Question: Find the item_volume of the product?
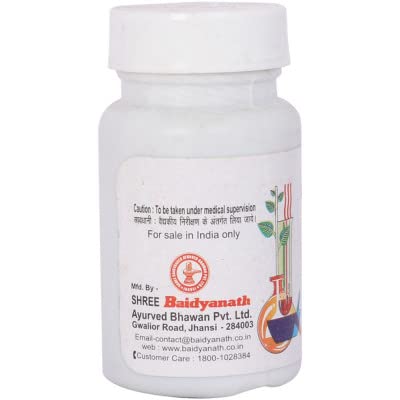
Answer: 284003.0 cubic inch